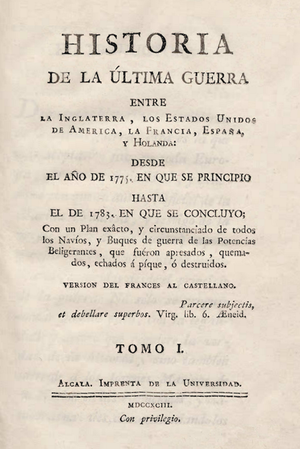
Odet-Julien Leboucher, né le 14 juin 1744 à Bourey où il est mort le 23 septembre 1826, est un historien français.